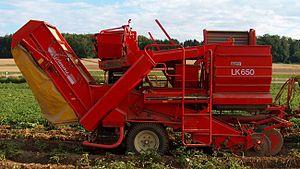
La société Grimme Landmaschinenfabrik GmbH & Co. KG est une entreprise allemande de construction mécanique, dont le siège est situé à Damme dans la Basse-Saxe. Grimme est le leader mondial dans la fabrication d'arracheuses de pommes de terre, mais également depuis 2003, d'arracheuses de betteraves sucrières et de récolteuses de légumes.